Answer in natural language. Consider the 3D positions of the objects in the scene and not just the 2D positions in the image. Is the centerpoint of  gray oval dog bed at a higher height than framed landscape painting with airship? Choose between the following options: no or yes
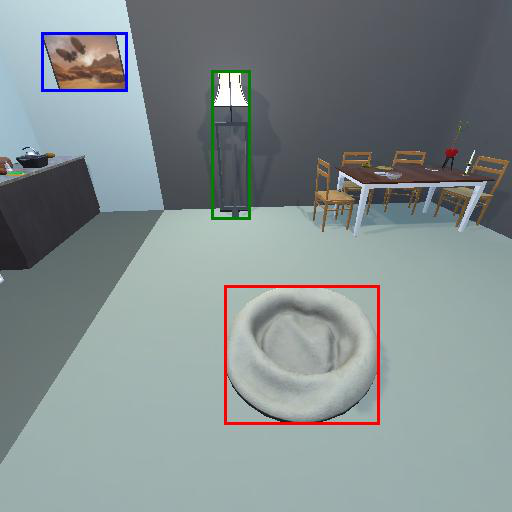
<answer>no</answer>